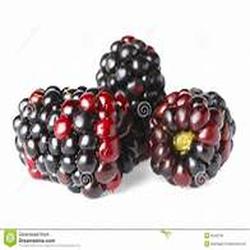
Label: Blackberry